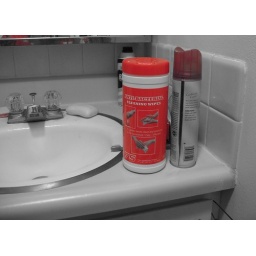
A sink in my home with the red color accented.